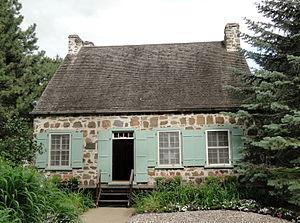
Maison Lafontaine, habitée par Louis-Hippolyte Lafontaine durant son enfance. Elle fut érigée en 1766 et classée monument historique en 1965. Elle est située dans le parc De La Broquerie à Boucherville, province de Québec, Canada.
Louis-Hippolyte La Fontaine, né le 4 octobre 1807 à Boucherville et mort le 26 février 1864 à Montréal, est un homme politique canadien. Il est l'instigateur, avec Robert Baldwin, du gouvernement responsable au Canada-Uni. Il est premier ministre du Canada-Est de 1842 à 1843 et de 1848 à 1851, ce qui en fait le premier chef de gouvernement démocratiquement désigné à travers l'ensemble du monde colonial, tous empires confondus. Nommé à l'âge de 34 ans, La Fontaine fut également le plus jeune premier ministre canadien-français de l'histoire.
Cet article recense les lieux patrimoniaux de la Montérégie inscrit au répertoire des lieux patrimoniaux du Canada, qu'ils soient de niveau provincial, fédéral ou municipal.